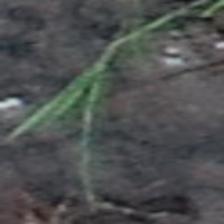
Label: single